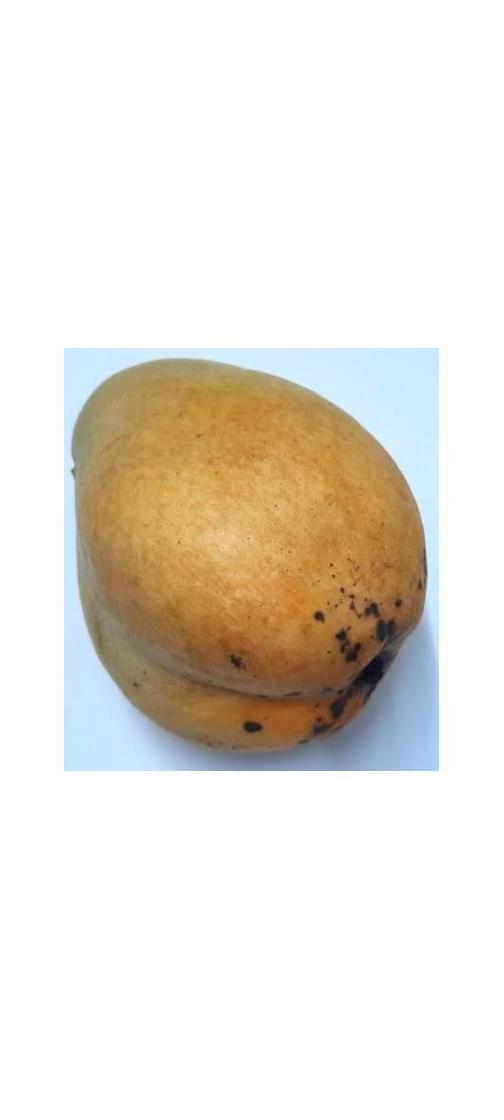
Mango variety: Bari-11